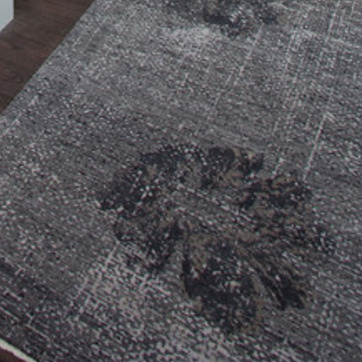
Material: carpet